Canadian Grenadier Guards

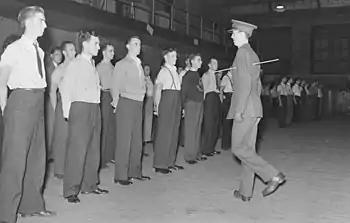
An officer of the Canadian Grenadier Guards demonstrates how to turn about to a group of recruits in civilian clothes, 1940.

At the outbreak of the Second World War, the regiment furnished 20 officers and 125 other ranks to other units before its own mobilisation in 1940 when, as 1st Battalion, the Canadian Grenadier Guards, it reached full strength in three weeks. It trained first on St. Helen's Island in Montreal, moved subsequently to Camps Borden and Valcartier, garrisoned the Halifax citadel, was stationed in Saint John, New Brunswick, and trained in Sussex, New Brunswick and Debert, Nova Scotia.